Jake Arner Memorial Airport

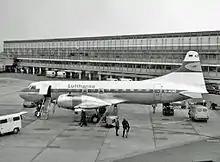
The Convair 440 the primary aircraft flown to Lehighton in the 60s and 70s (This one belonging to Lufthansa in Frankfurt in 1968)

Jake Arner Memorial Airport was open in December 1964 and was named Lehighton Municipal Airport at the time. The airport flourished in its beginning years; it was a military and commercial airport until commercial service was dropped in 1977. During its relatively brief 10 years of commercial service, the airport saw service from Eastern Air Lines, launched in Spring of 1967, flew Convair 440 Metropolitan daily to Philadelphia via Philadelphia International Airport. Although the founding of the airport was in the midst of the Jet Age in aviation there were very few commercial jets flying into Lehighton. And due to low passenger numbers, an increase in jet fuel and competition of airlines Eastern pulled out of Lehighton after a little over 10 years in 1977.